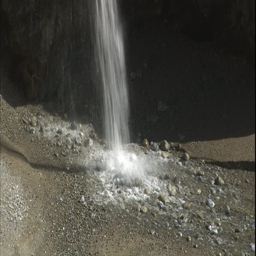
close up of a waterfall falling on to the pebbles on the rocky beach